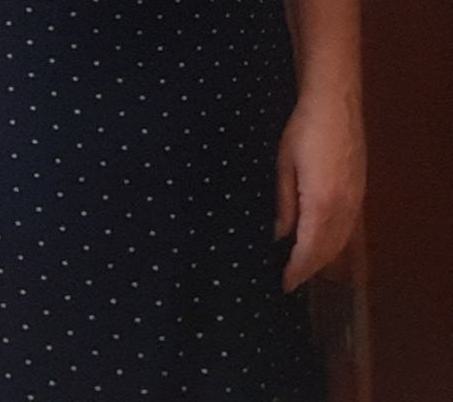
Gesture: no_gesture